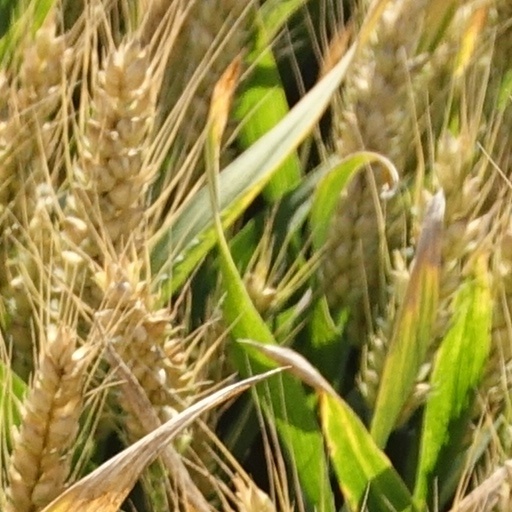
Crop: wheat